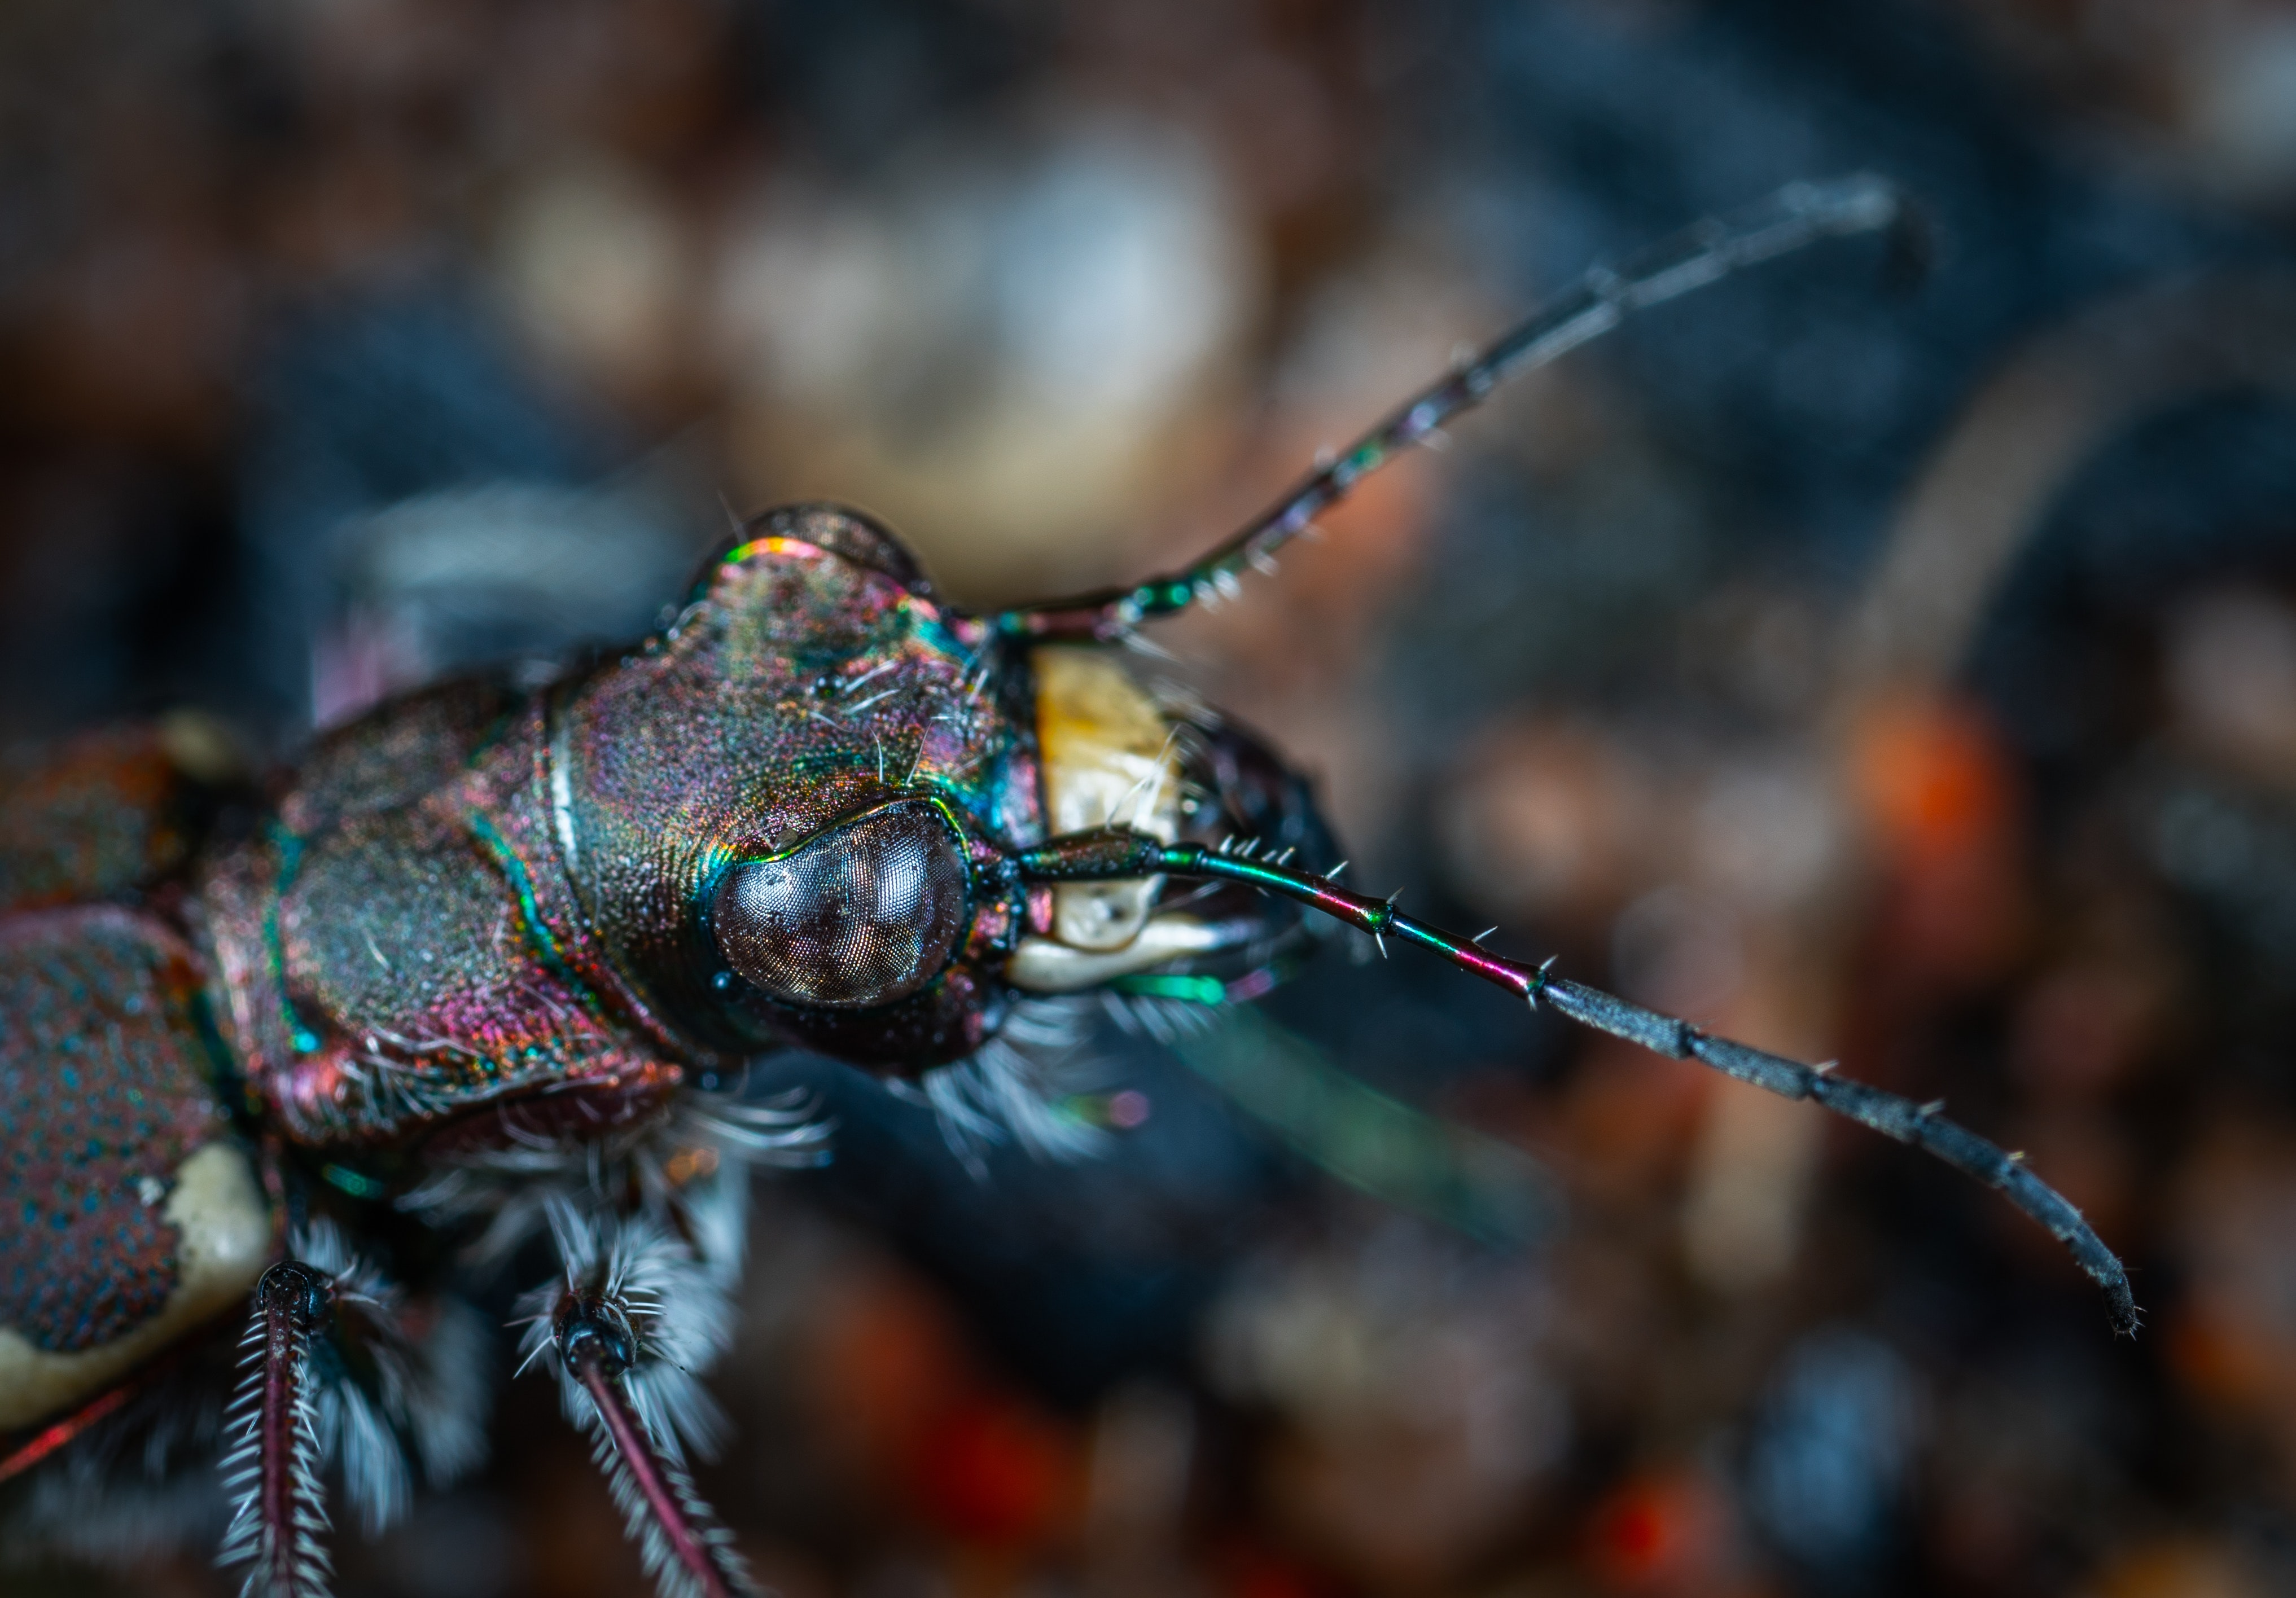
insect, macro photography, invertebrate, tiger beetle, organism, close up, beetle, eye, pest, arthropod, photography, stock photography, ground beetle, wildlife